Rivalry

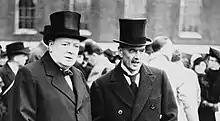
Winston Churchill and Neville Chamberlain were political rivals for the leadership of the UK for much of the 1930s as the Second World War loomed.

In economics, both goods and producers of goods are said to be rivals. A good is said to be rivalrous if its consumption by one consumer prevents simultaneous consumption by other consumers. Companies that compete to sell the same goods can become rivals as each seeks to convince consumers to purchase its products, to the exclusion of the products of its rival: